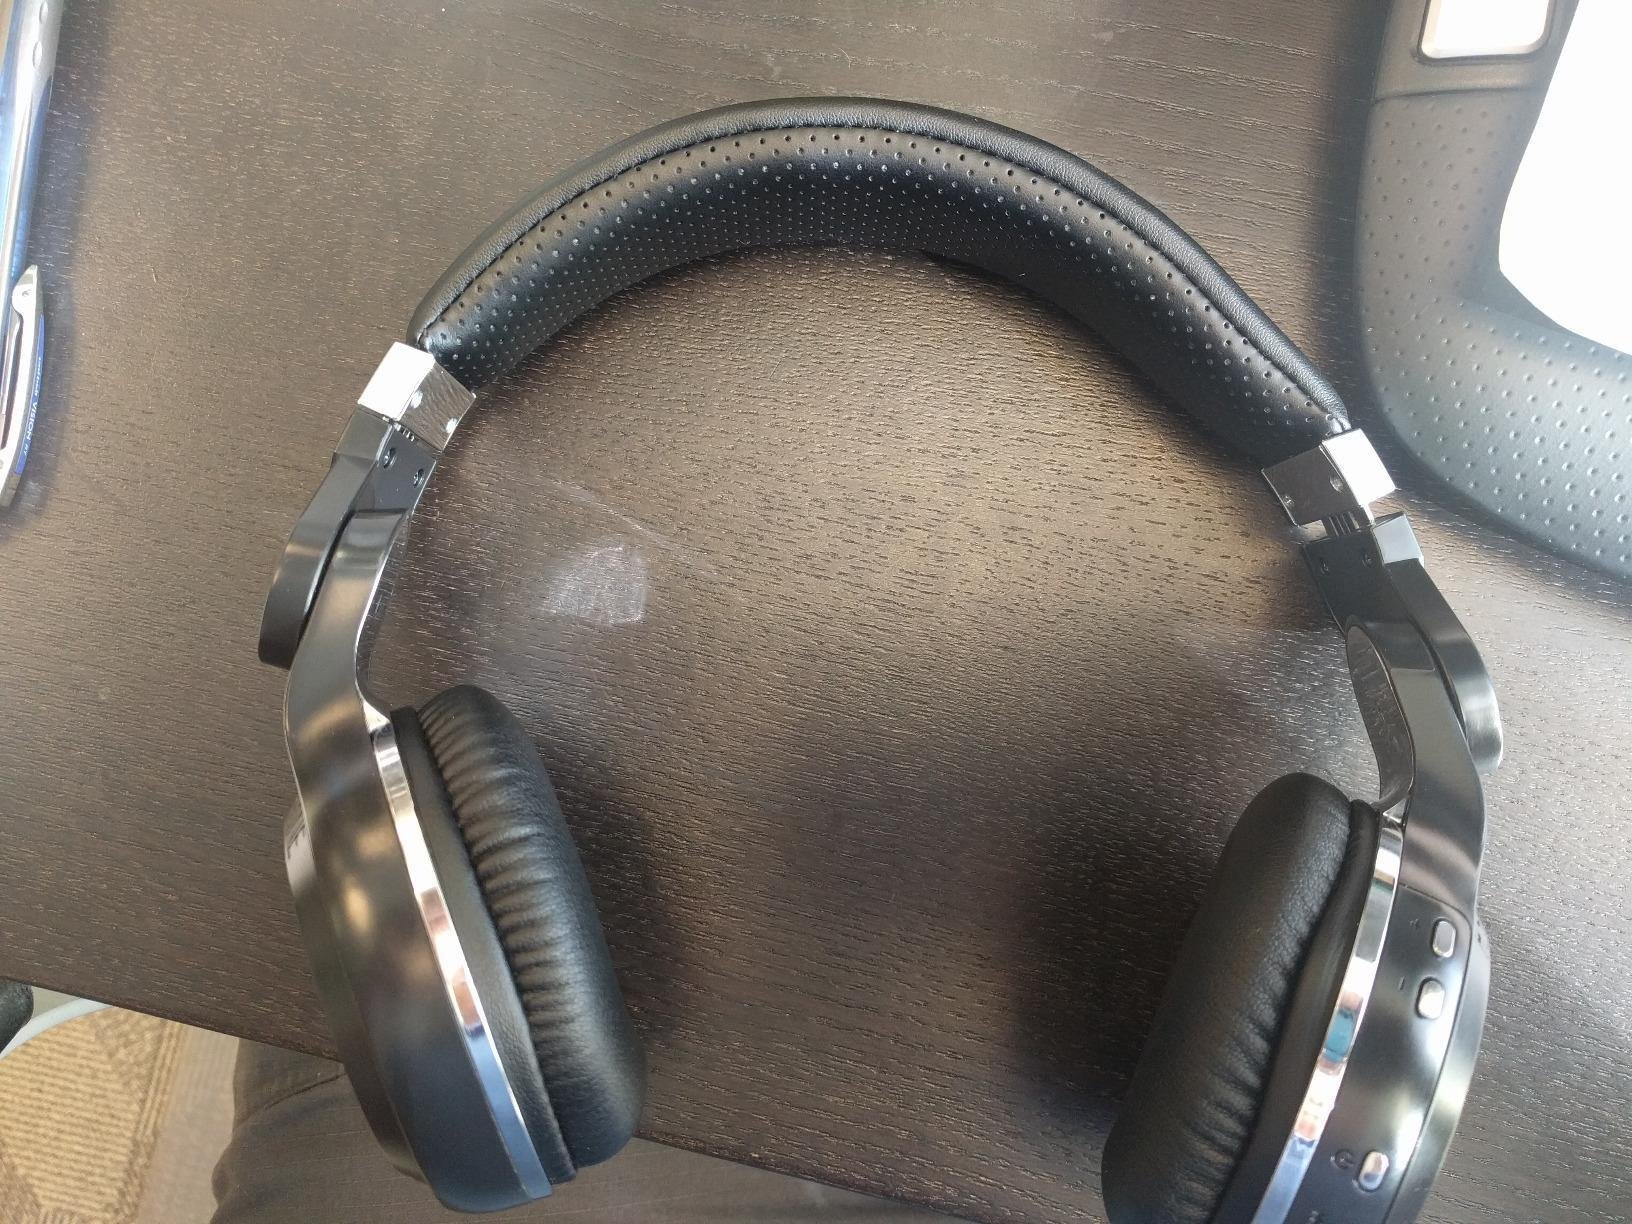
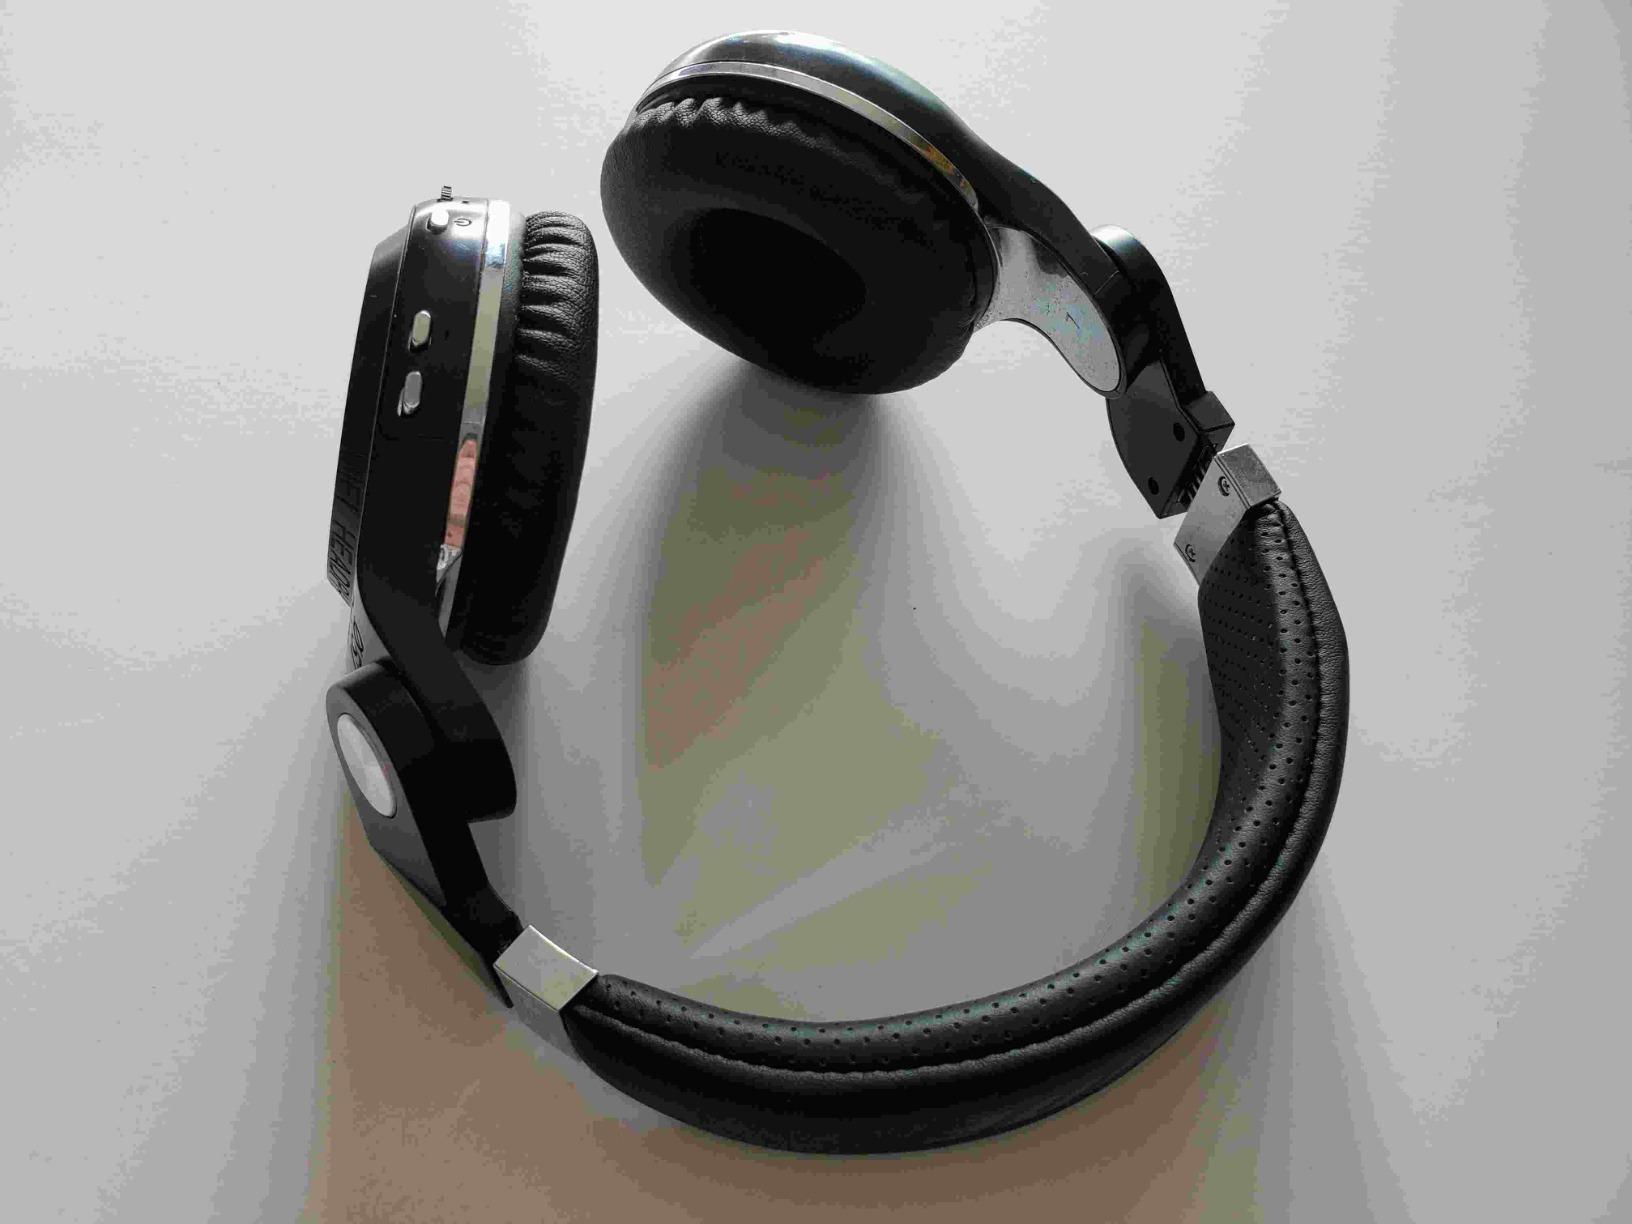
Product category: headphones
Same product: yes